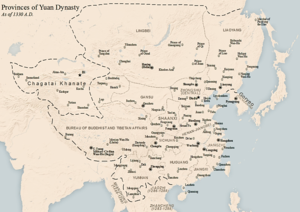
La dynastie Yuan, officiellement le Grand Yuan, est une dynastie mongole fondée par Kubilai Khan, le chef du clan des Bordjiguines, qui règne sur la Chine de 1279 à 1368. Elle vient à la suite de la dynastie Song, qui avait régné sur la Chine entre 960 et 1127, puis sur la Chine du Sud entre 1127 et 1279, et précède la dynastie Ming. Bien que les Mongols aient régné pendant des décennies sur des territoires incluant la Chine du Nord, ce n'est qu'en 1271 que Kubilai Khan proclame officiellement la fondation de sa dynastie en suivant la tradition chinoise, et la conquête de la totalité de la Chine n'est achevée qu'en 1279. Son royaume est, à ce moment-là, isolé des autres Khanats et contrôle la plus grande partie de la Chine moderne et de ses environs, y compris le territoire qui correspond actuellement à la Mongolie. C'est la première dynastie non-chinoise à gouverner toute la Chine et elle dure jusqu'en 1368, date à laquelle la nouvellement fondée dynastie Ming chasse les empereurs Mongols de Chine, ce qui oblige les Gengiskhanides à se replier dans leur patrie mongole, ou ils fondent la dynastie Yuan du Nord.